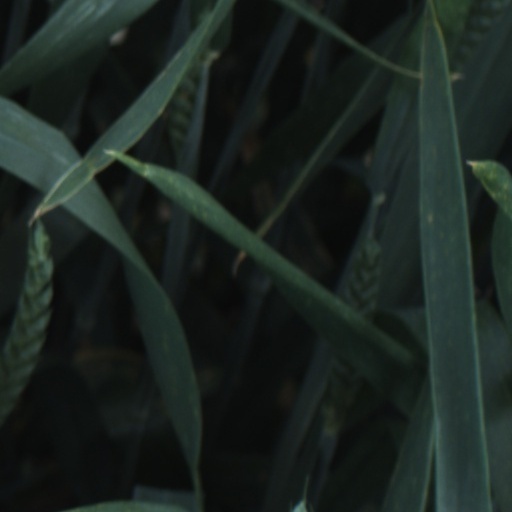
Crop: wheat